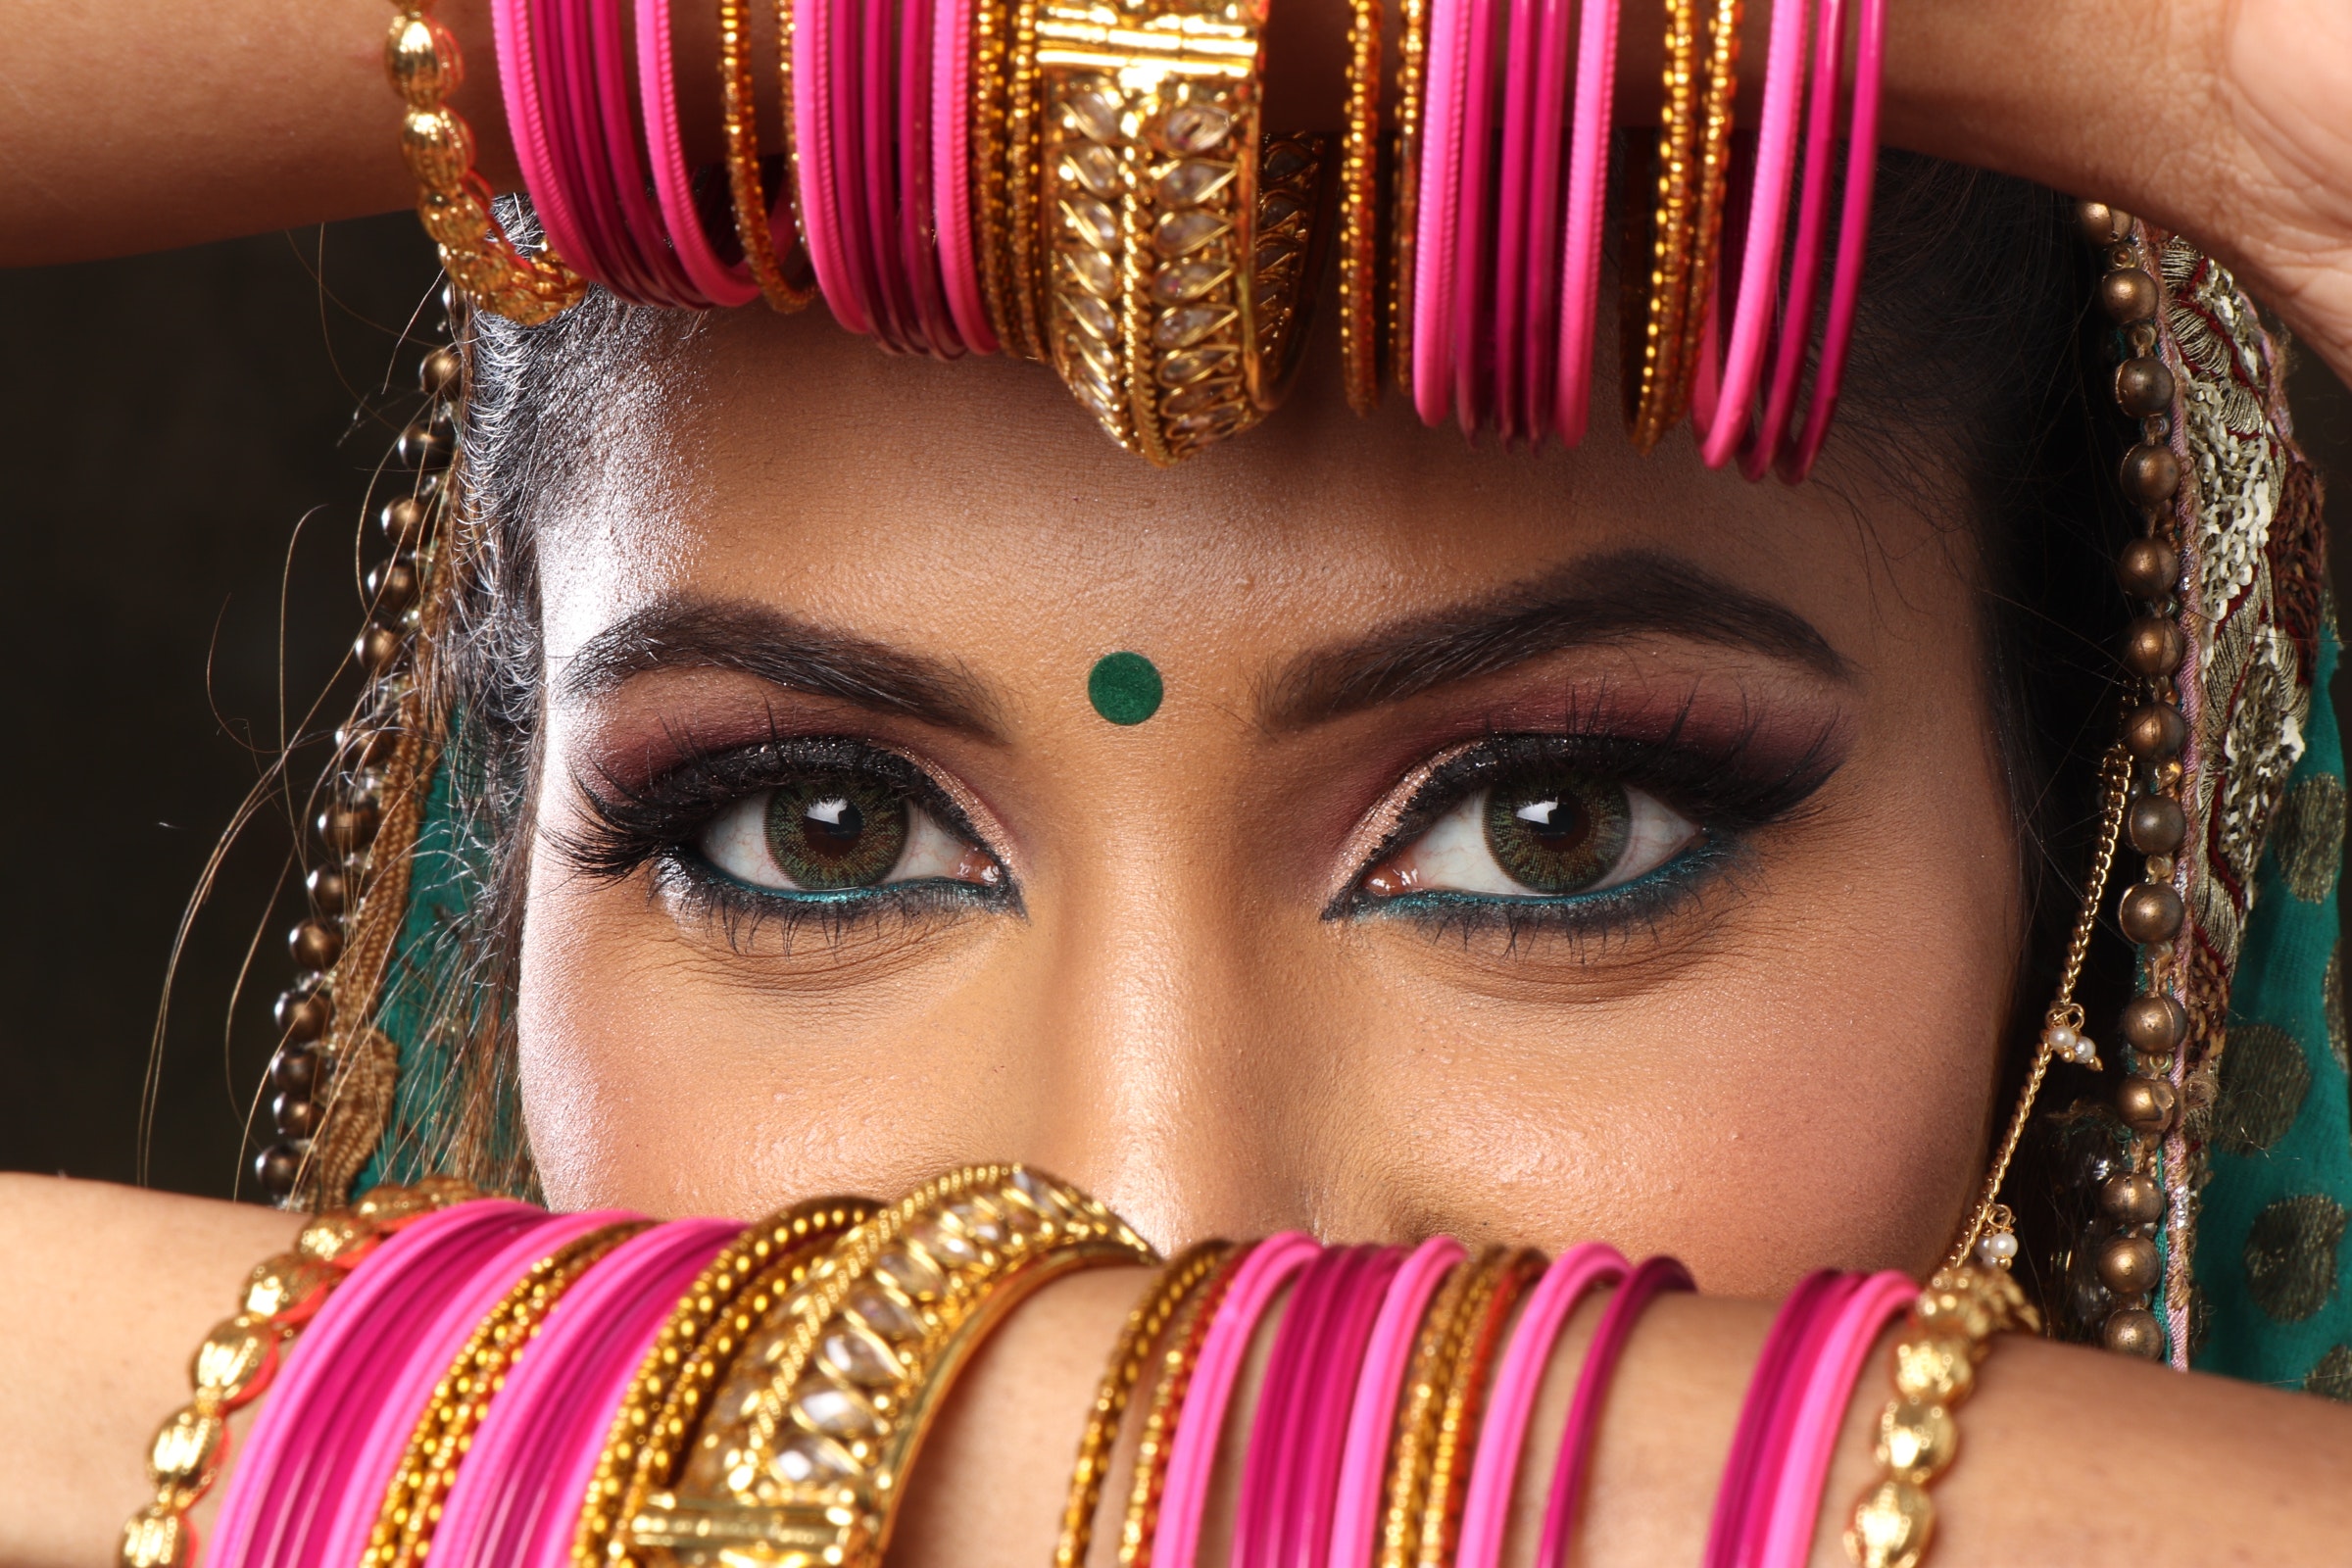
eyebrow, skin, cheek, lip, beauty, pink, eye, close up, jewellery, forehead, magenta, makeover, pattern, fashion accessory, design, tradition, eyelash, bangle, mehndi